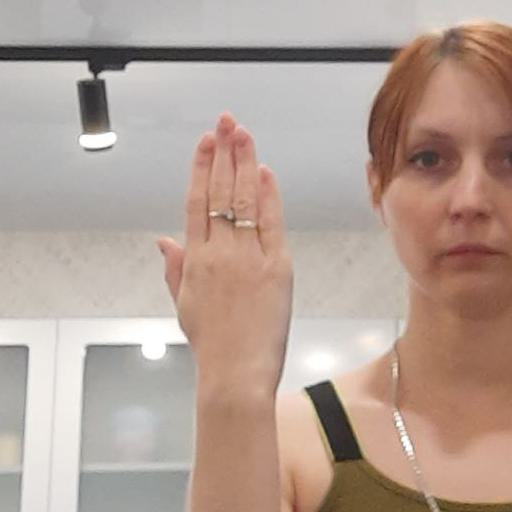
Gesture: stop_inverted